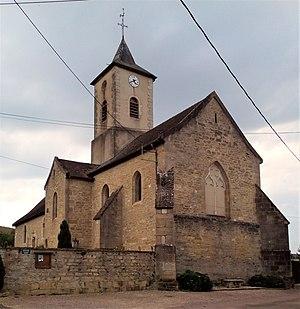
Blaisy-Bas est une commune française située dans le département de la Côte-d'Or en région Bourgogne-Franche-Comté.